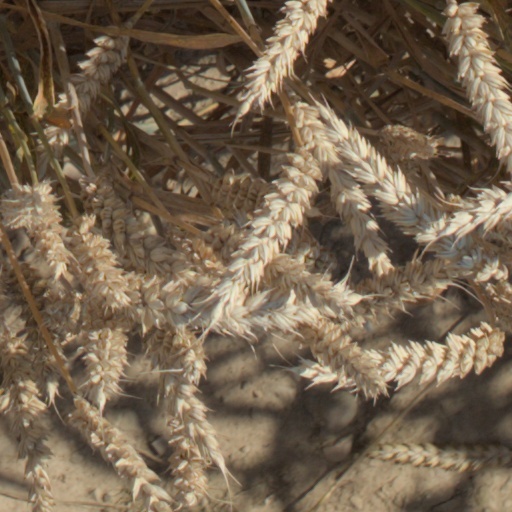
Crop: wheat